List of Billboard Adult Contemporary number ones of 2021

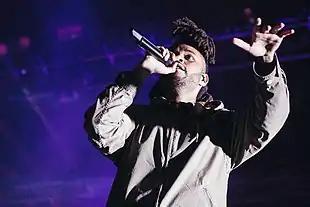
Canadian singer the Weeknd returned to number one in the issue of "Billboard" dated January 9 with "Blinding Lights" and held the top spot for 30 non-consecutive weeks.

Adult Contemporary is a chart published by "Billboard" ranking the top-performing songs in the United States in the adult contemporary music (AC) market, based on weekly airplay data from radio stations compiled by Broadcast Data Systems.